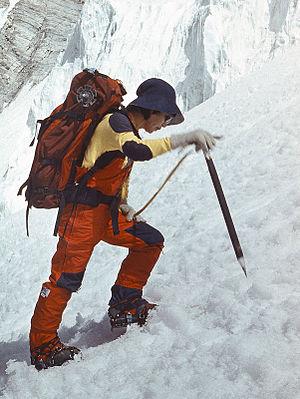
Junko Tabei est une alpiniste japonaise. Elle fut la première femme à atteindre le sommet de l'Everest le 16 mai 1975.